Michelle Bachelet

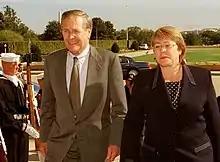
Bachelet, as Minister of Defense, meeting with U.S. Secretary of Defense Donald Rumsfeld in 2002

On 11 March 2000, virtually unknown at the time, Bachelet was appointed Minister of Health by President Ricardo Lagos. She conducted an in-depth study of the public healthcare system which resulted in the creation of the AUGE plan a few years later. During her tenure, she was given the challenging task of eliminating the waiting lists in the overburdened public hospital system within the first 100 days of Lagos's government. Although she was successful in reducing the waiting lists by 90%, she was unable to completely eliminate them and offered her resignation, which was promptly rejected by the President. Bachelet authorized the free distribution of the morning-after pill for victims of sexual abuse, which sparked controversy.